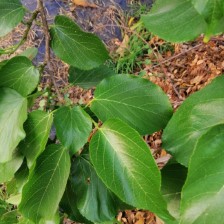
Variety: TaiwanMeacho